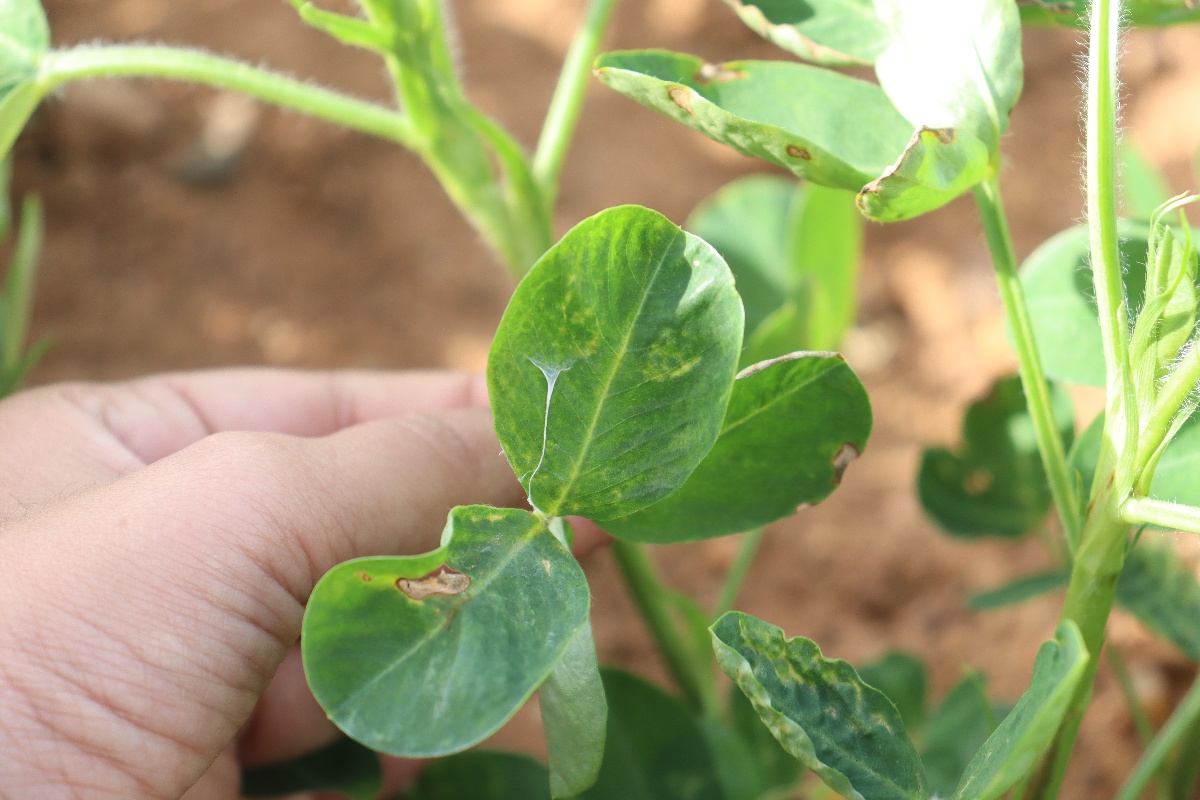
Label: early_leaf_spot